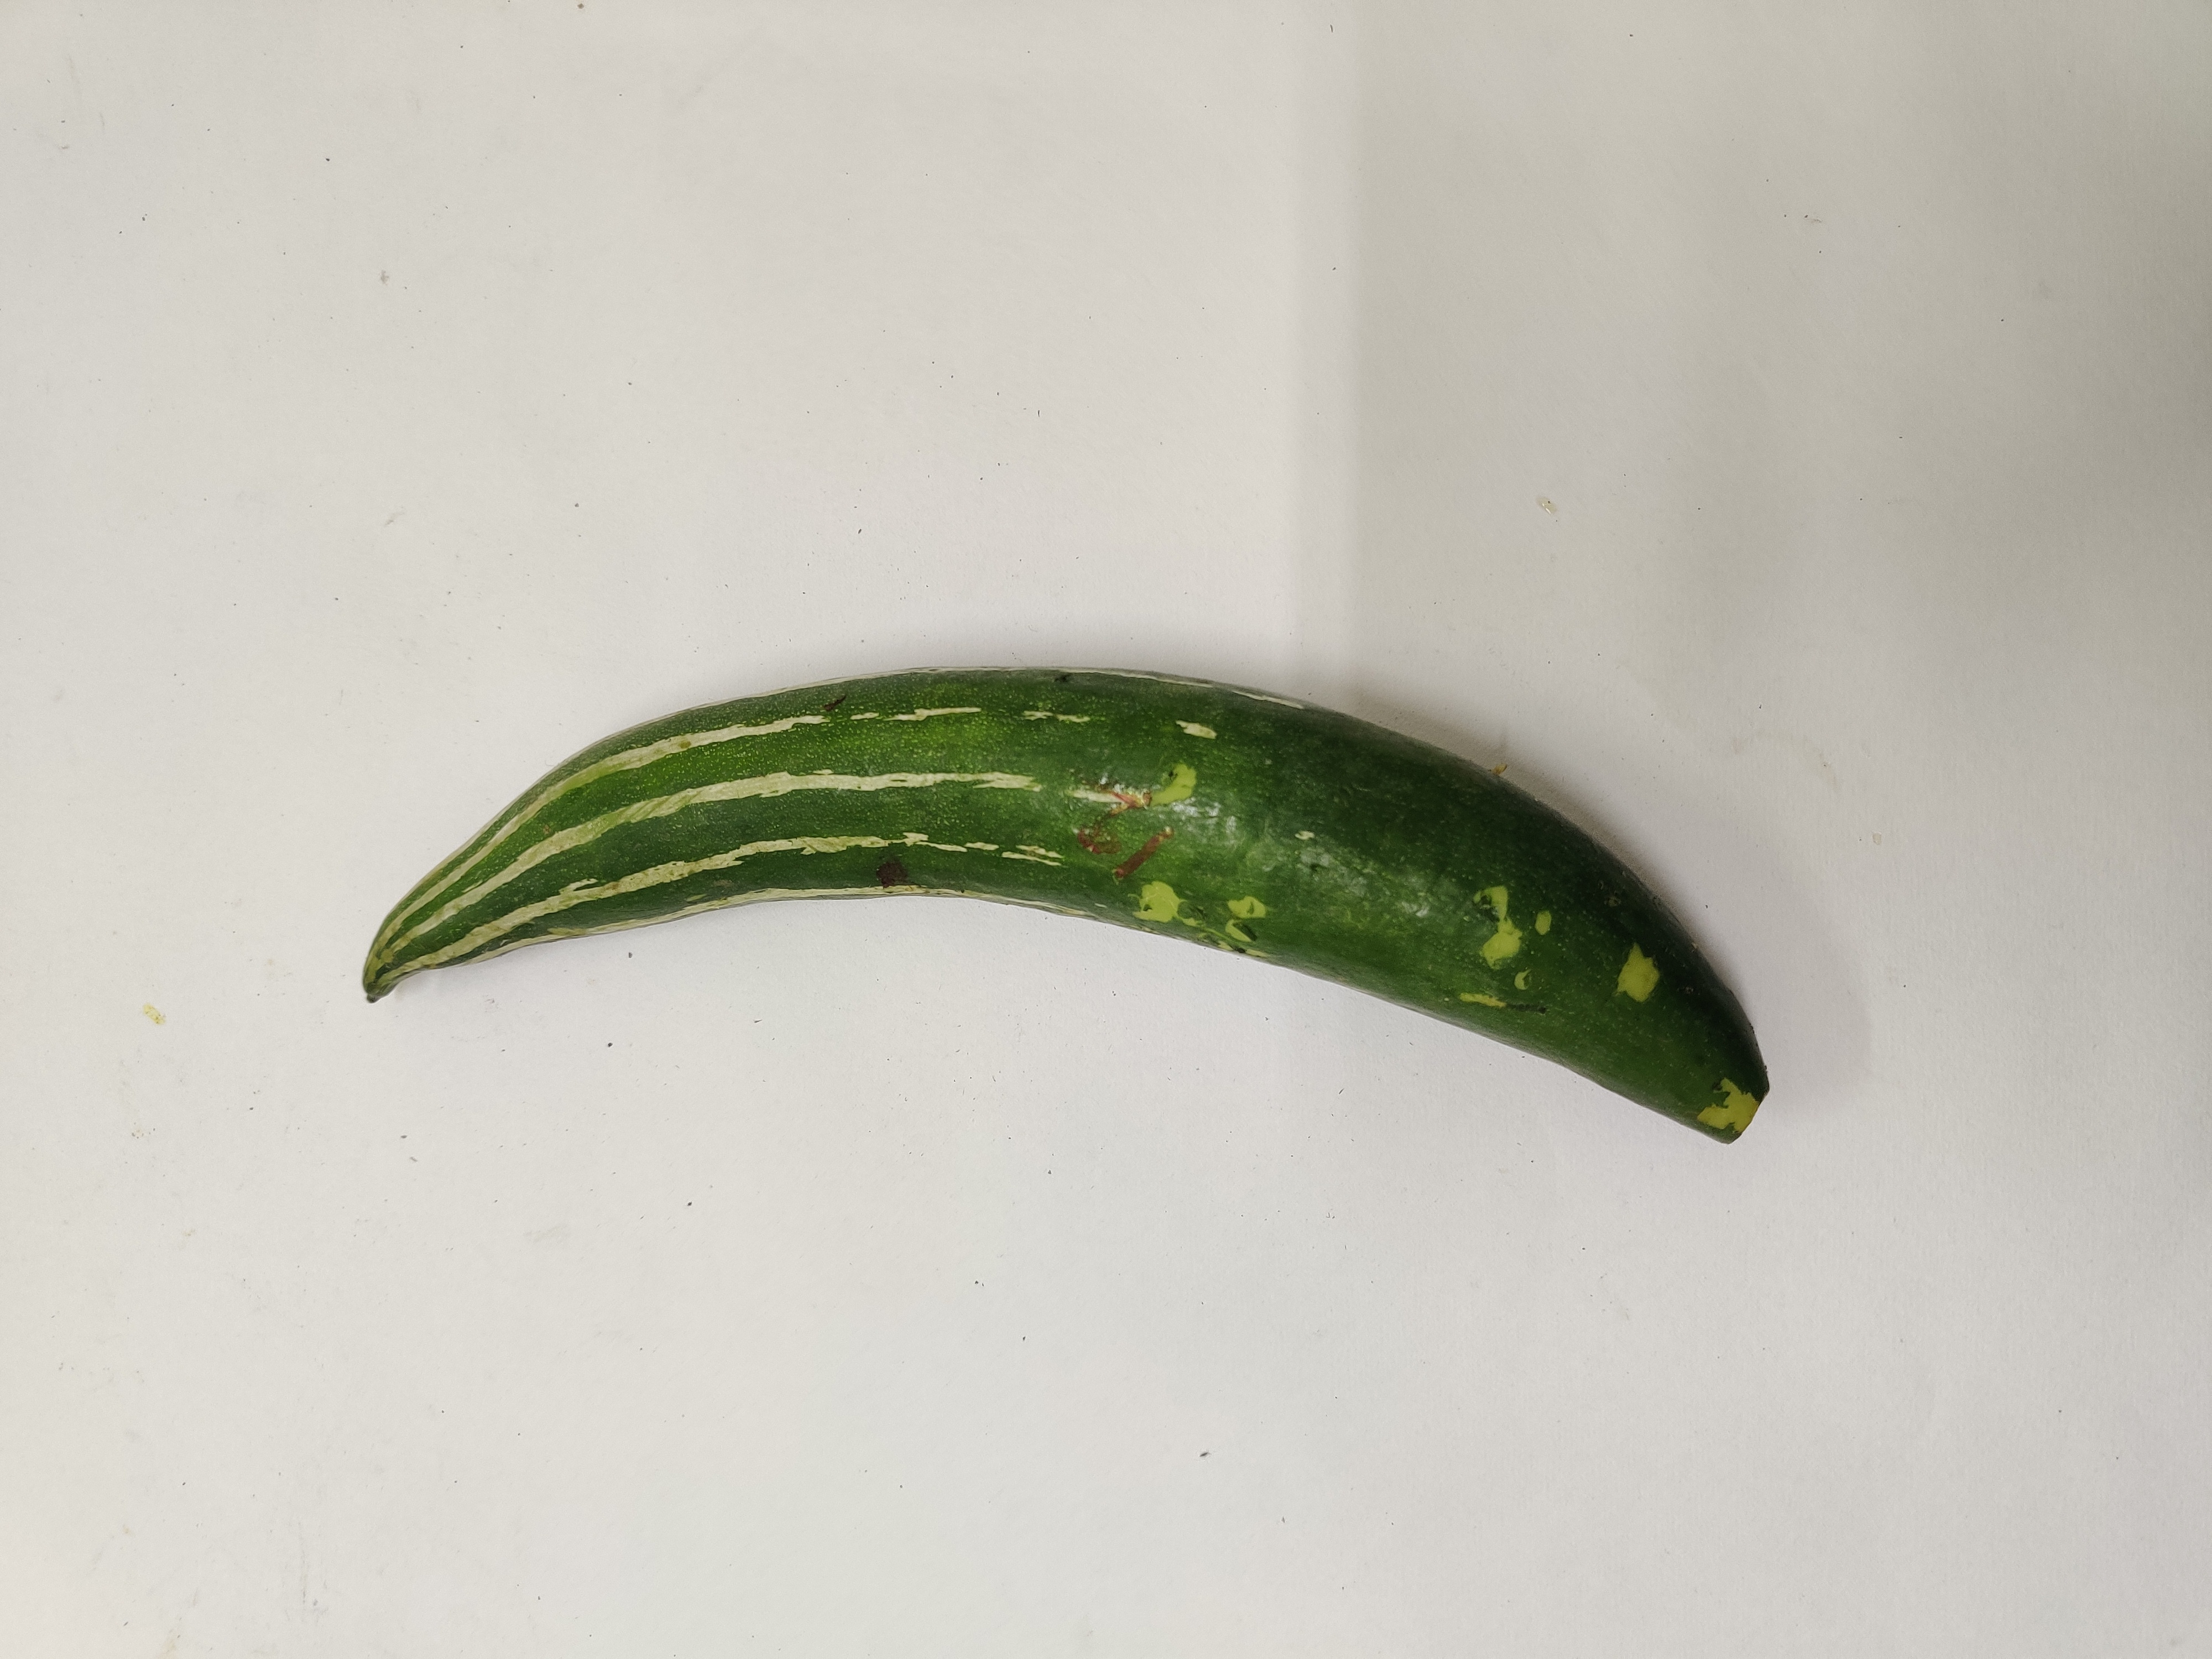
Crop: Snake Gourd
Condition: Fresh